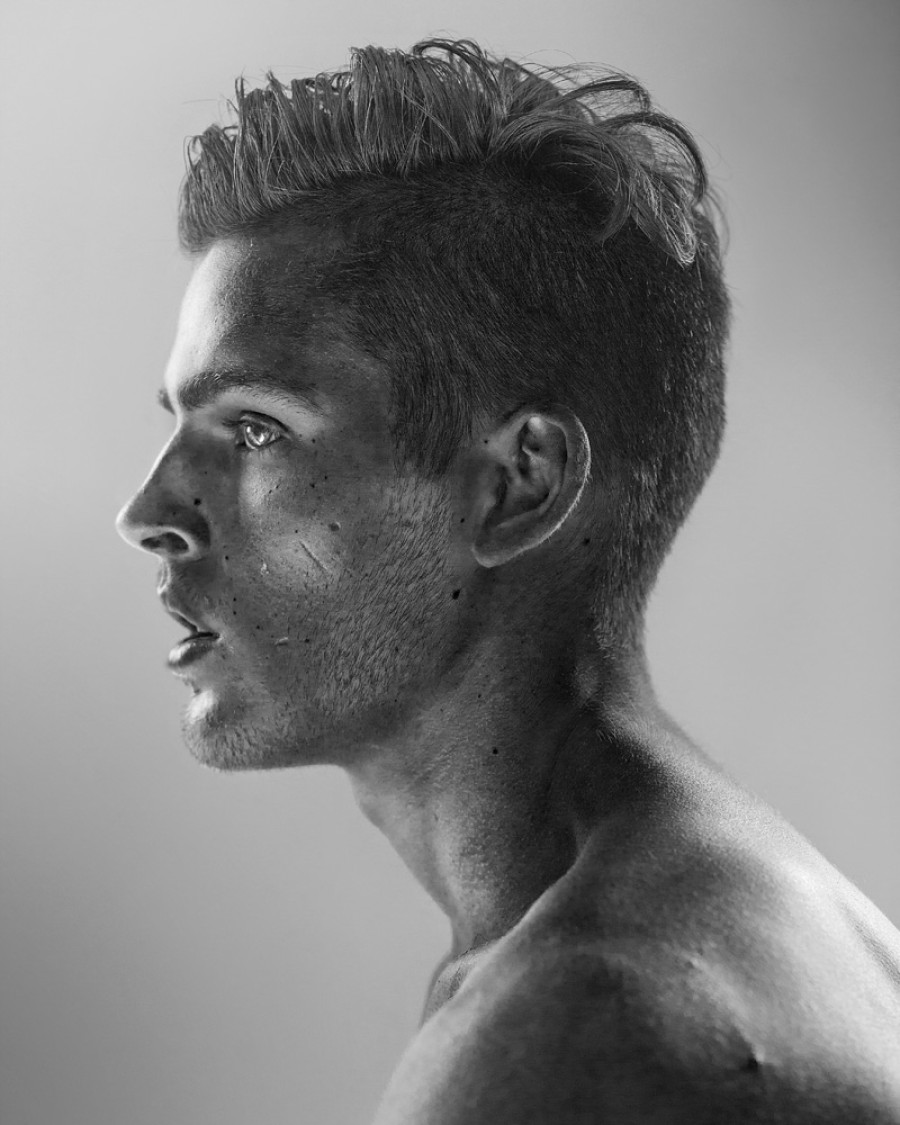
Label: Colored